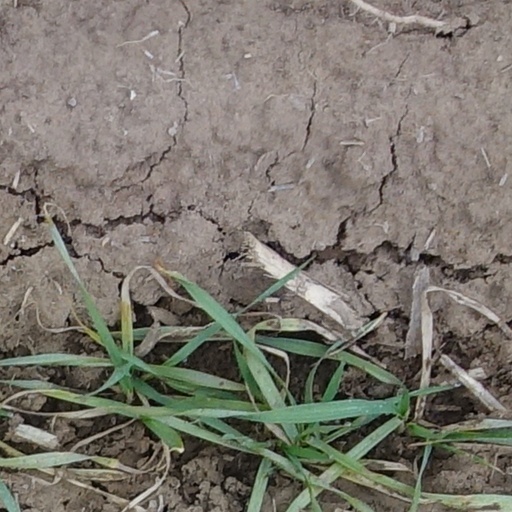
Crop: wheat